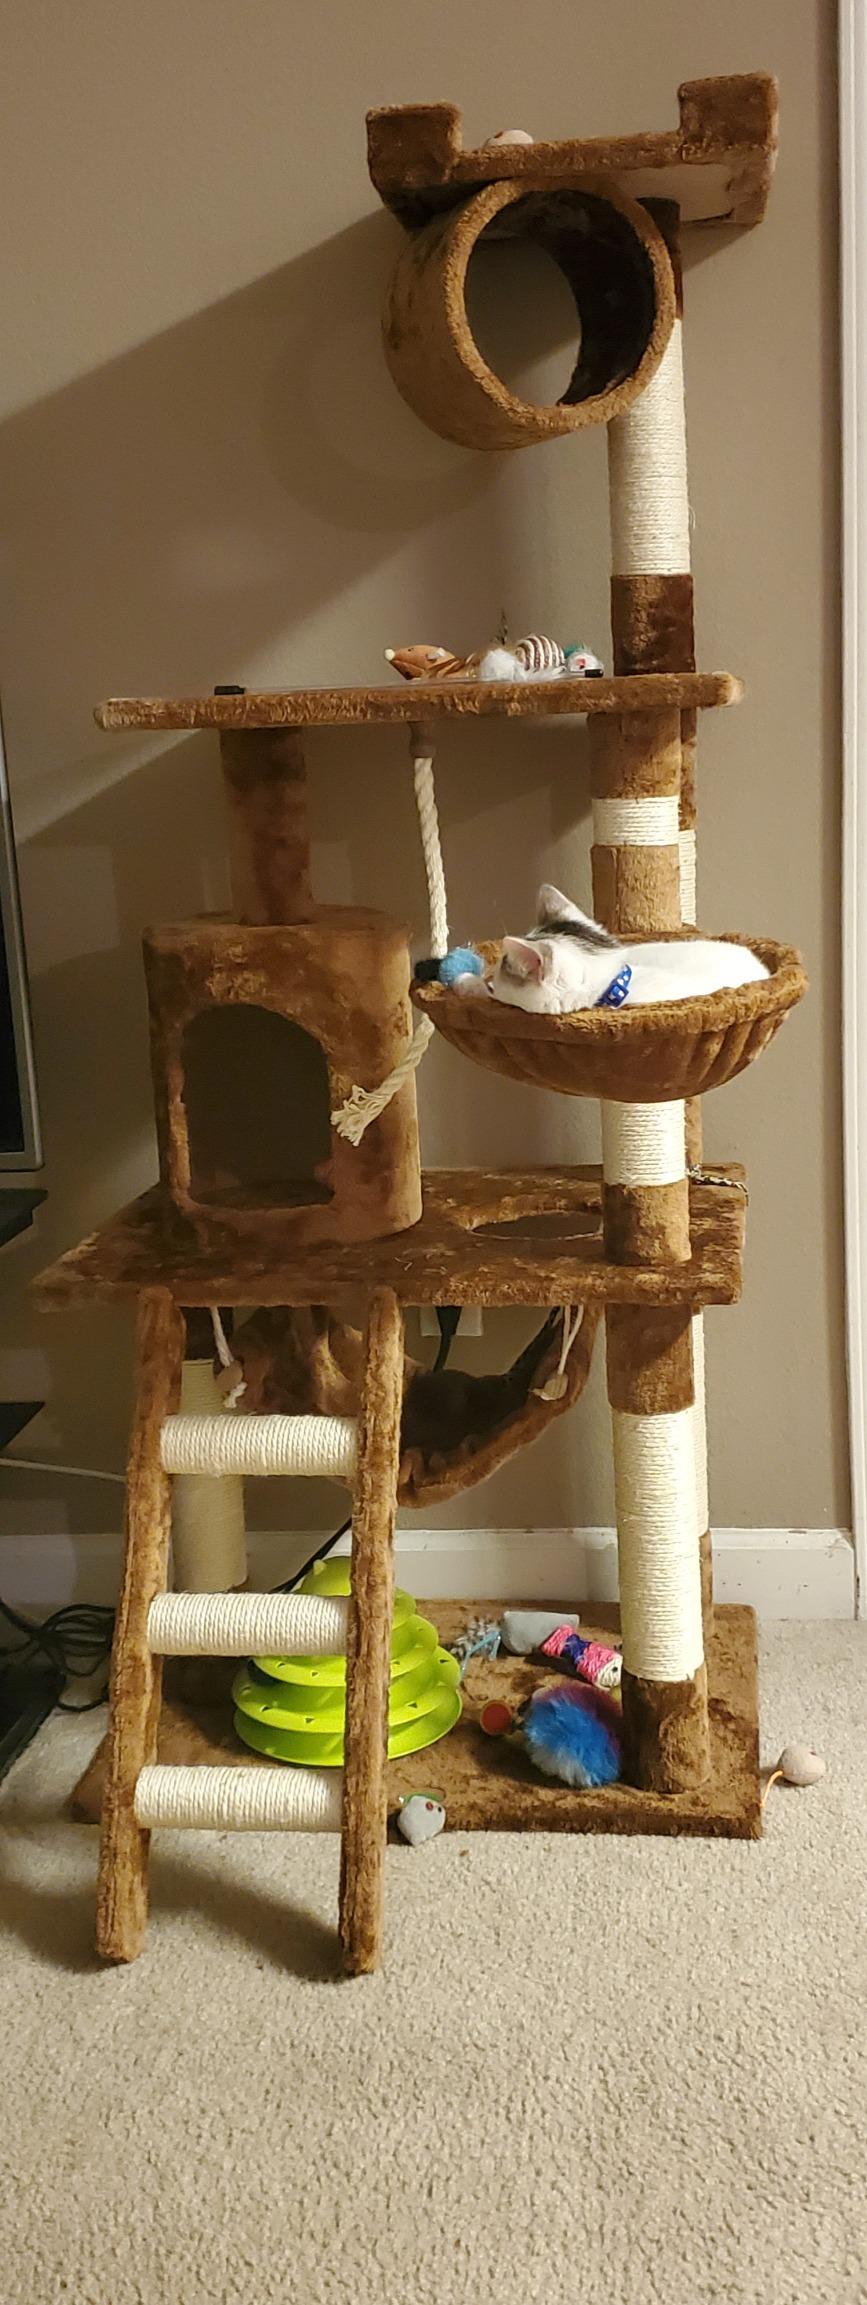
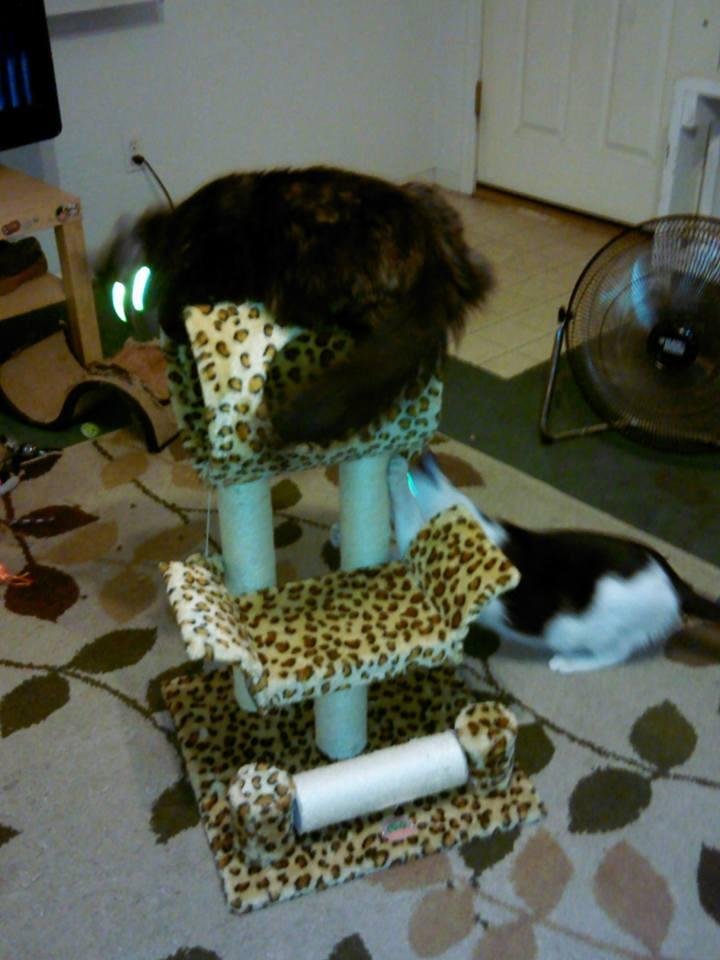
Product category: items_cat tree
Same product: no